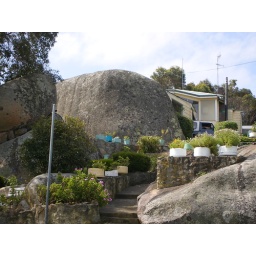
Saw this house in Albany - making use of a natural feature and building on it.